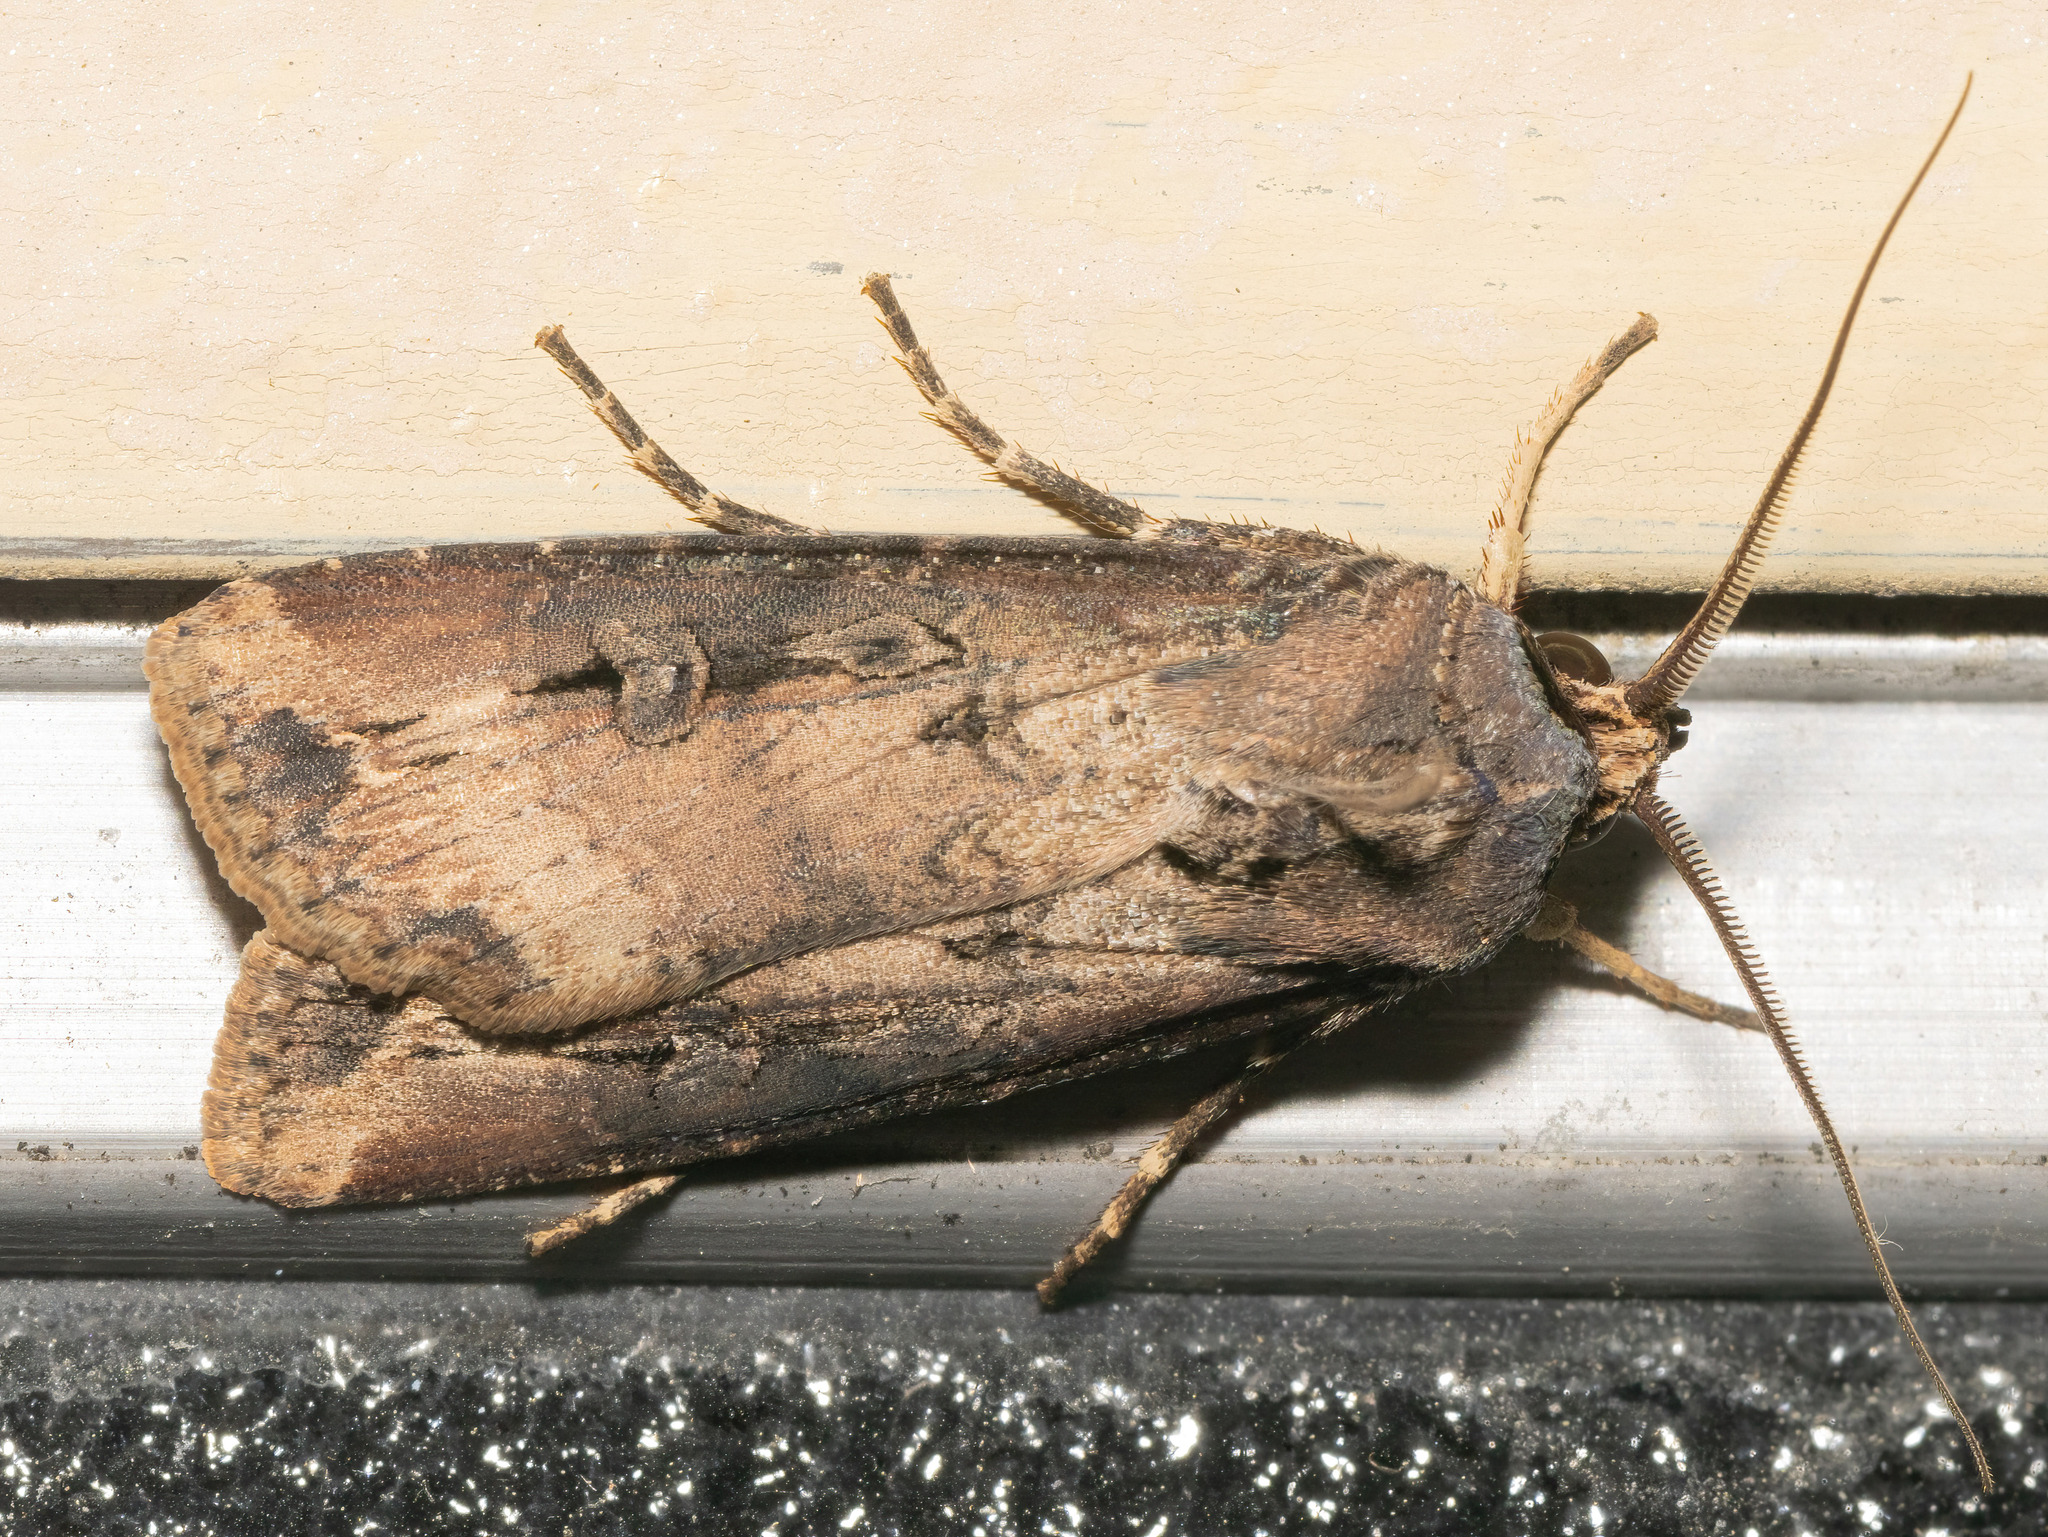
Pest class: cutworms